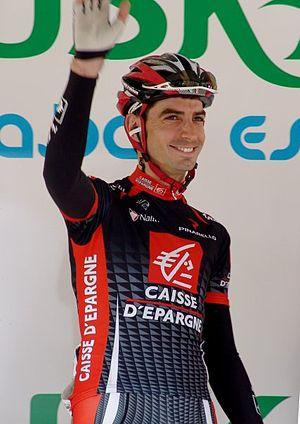
David López García est un coureur cycliste espagnol né le 13 mai 1981 à Barakaldo. Passé professionnel en 2003, il a notamment obtenu une victoire d'étape lors du Tour d'Espagne 2010.